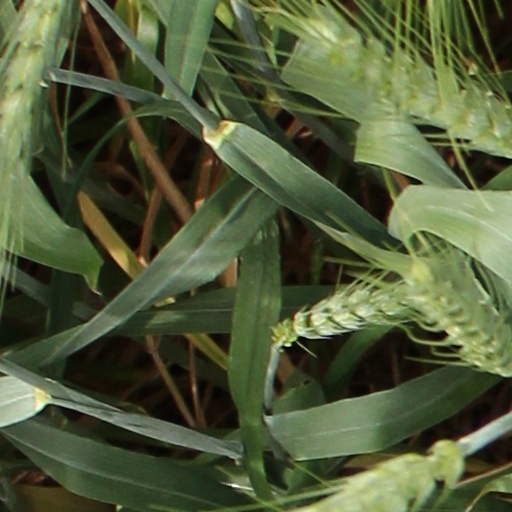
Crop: wheat